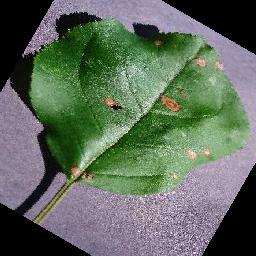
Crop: apple
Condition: black_rot